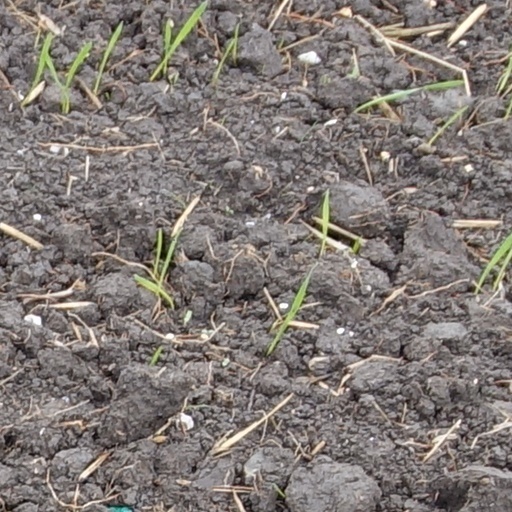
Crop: wheat